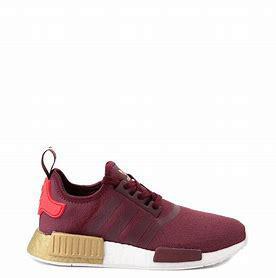
Brand: adidas
Model: NMD_R1 Athletic